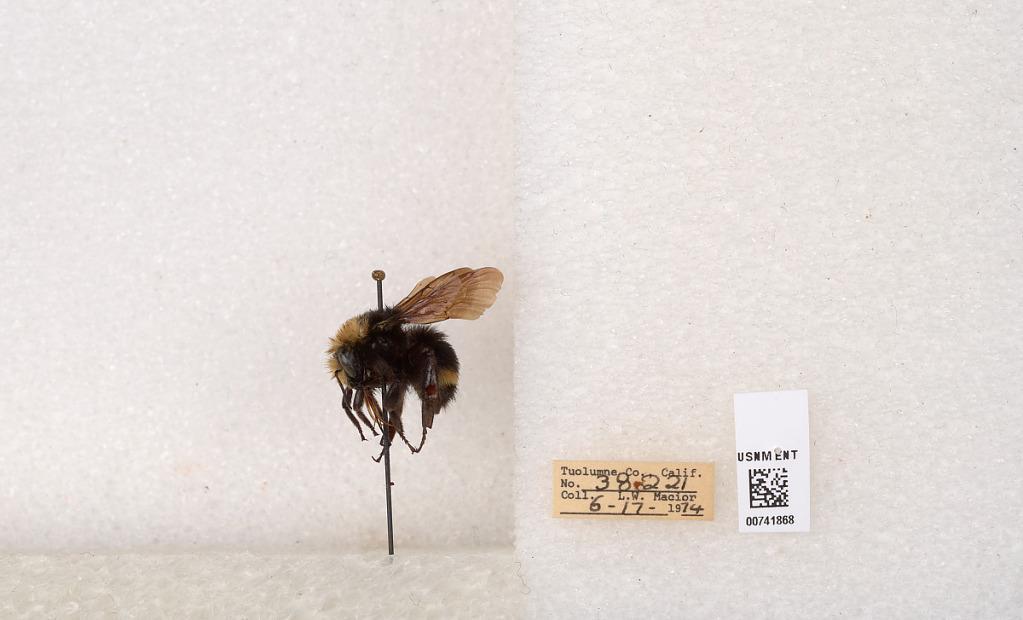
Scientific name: Bombus (Pyrobombus) vandykei (Frison)
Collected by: L. Macior
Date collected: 1974-6-17
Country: United States
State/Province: California
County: Tuolumne
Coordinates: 37.9712, -120.228